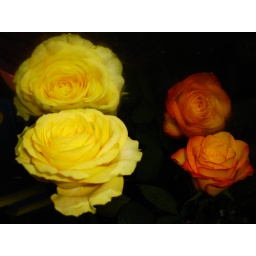
2 roses in mirror